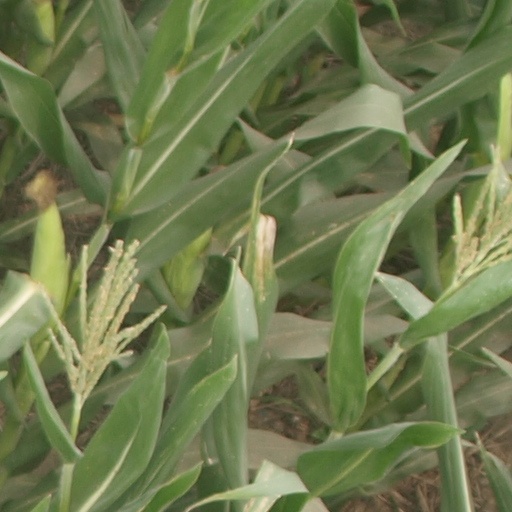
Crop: maize; corn